Eric Reece

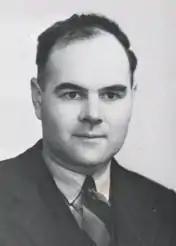
Reece c. 1946

Reece attempted to enter the House of Representatives for the Division of Darwin at the federal elections of 1940 and 1943, but failed both times. In 1943, his successful opponent was Dame Enid Lyons.